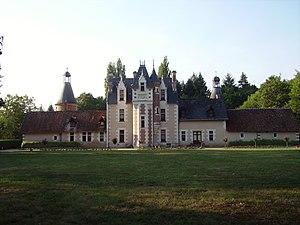
Le château de Troussay est un château de la Loire, l'un des plus petits, situé sur la commune française de Cheverny, dans le département de Loir-et-Cher en région Centre-Val de Loire.